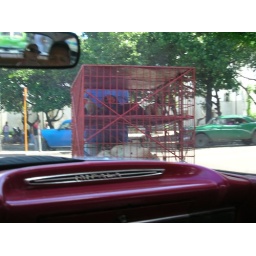
chicken transport by bike